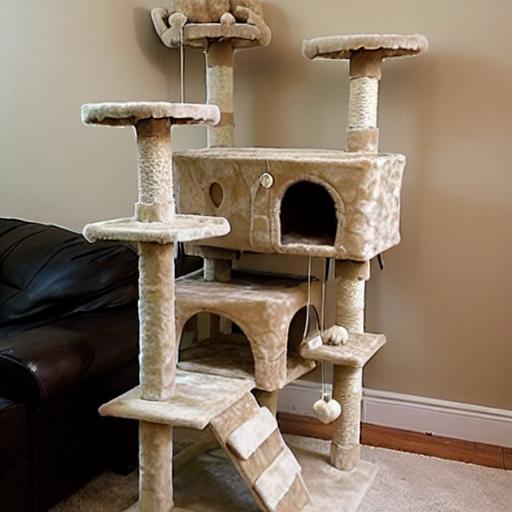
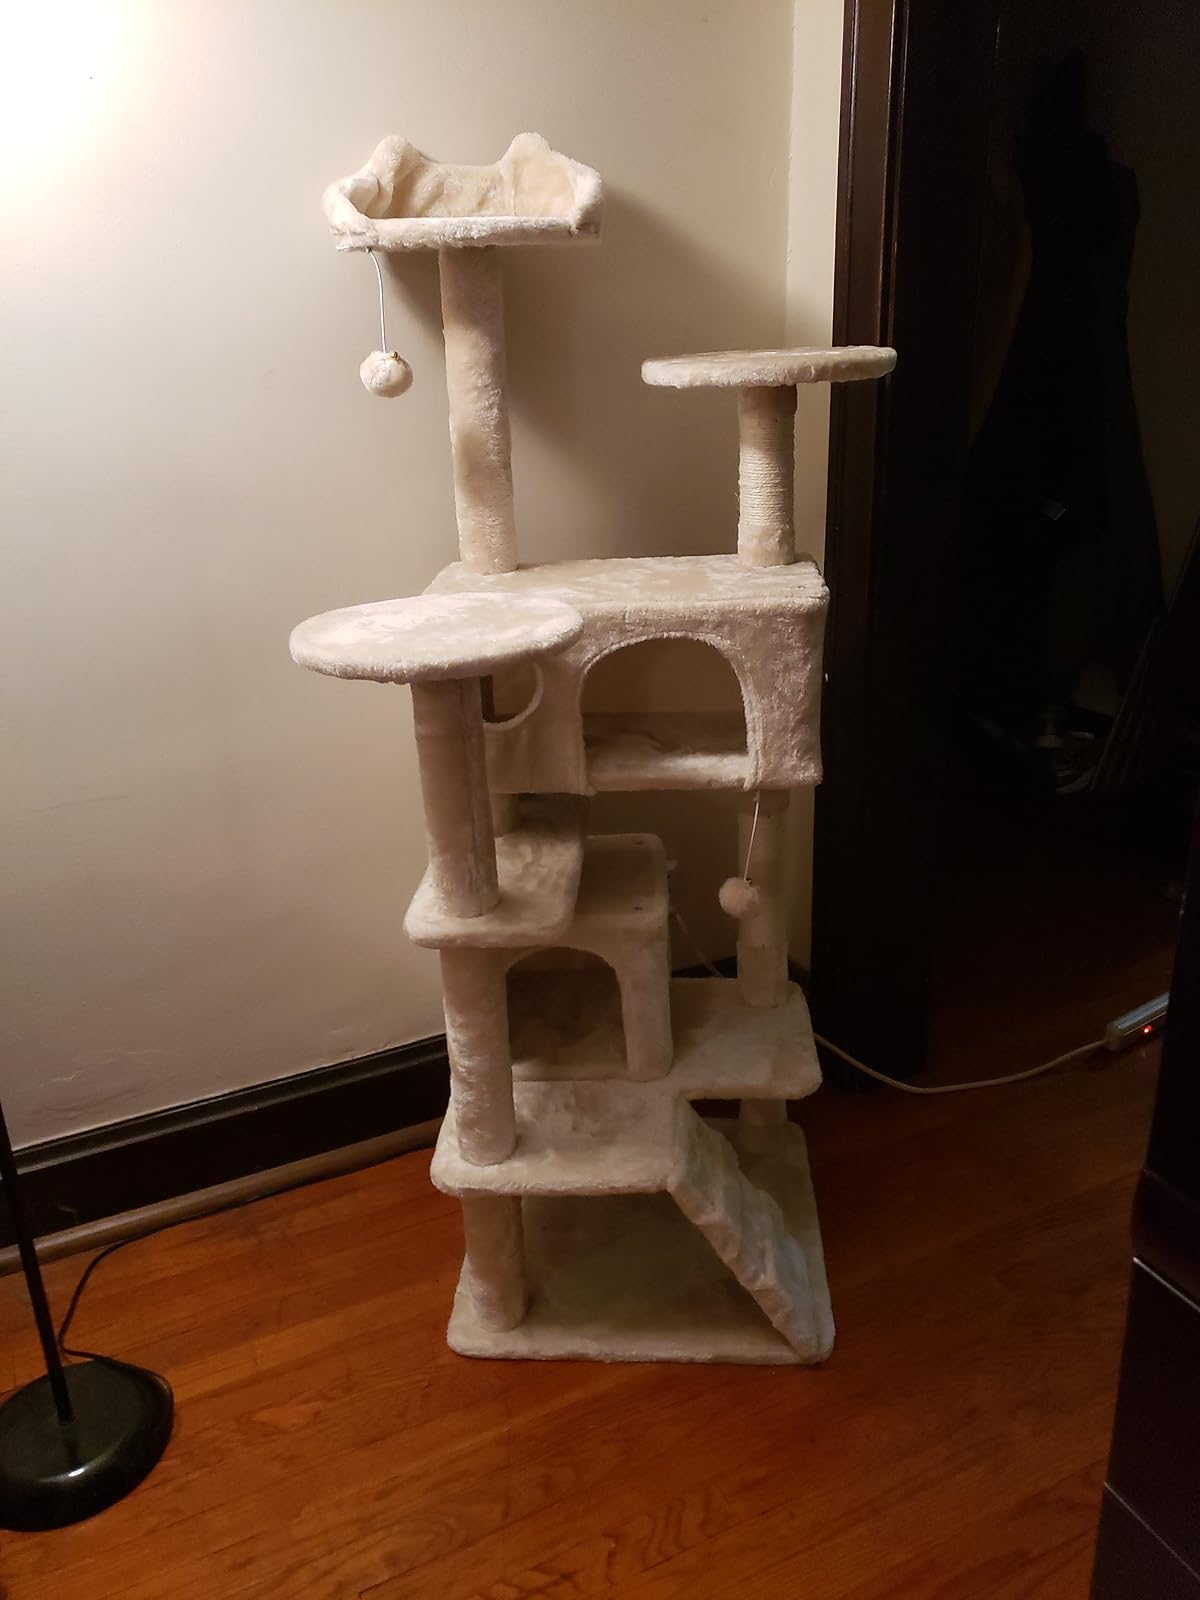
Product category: items_cat tree
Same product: no